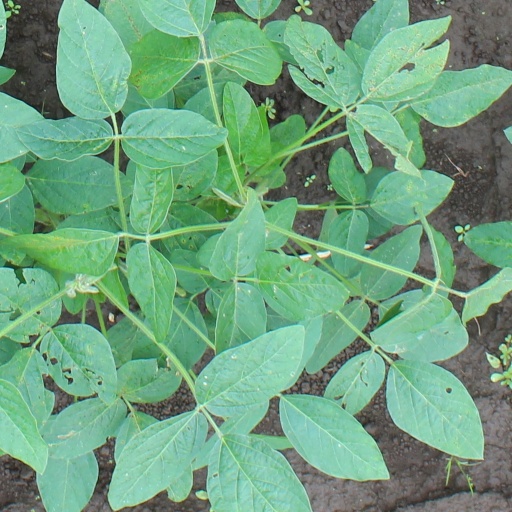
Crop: soybean